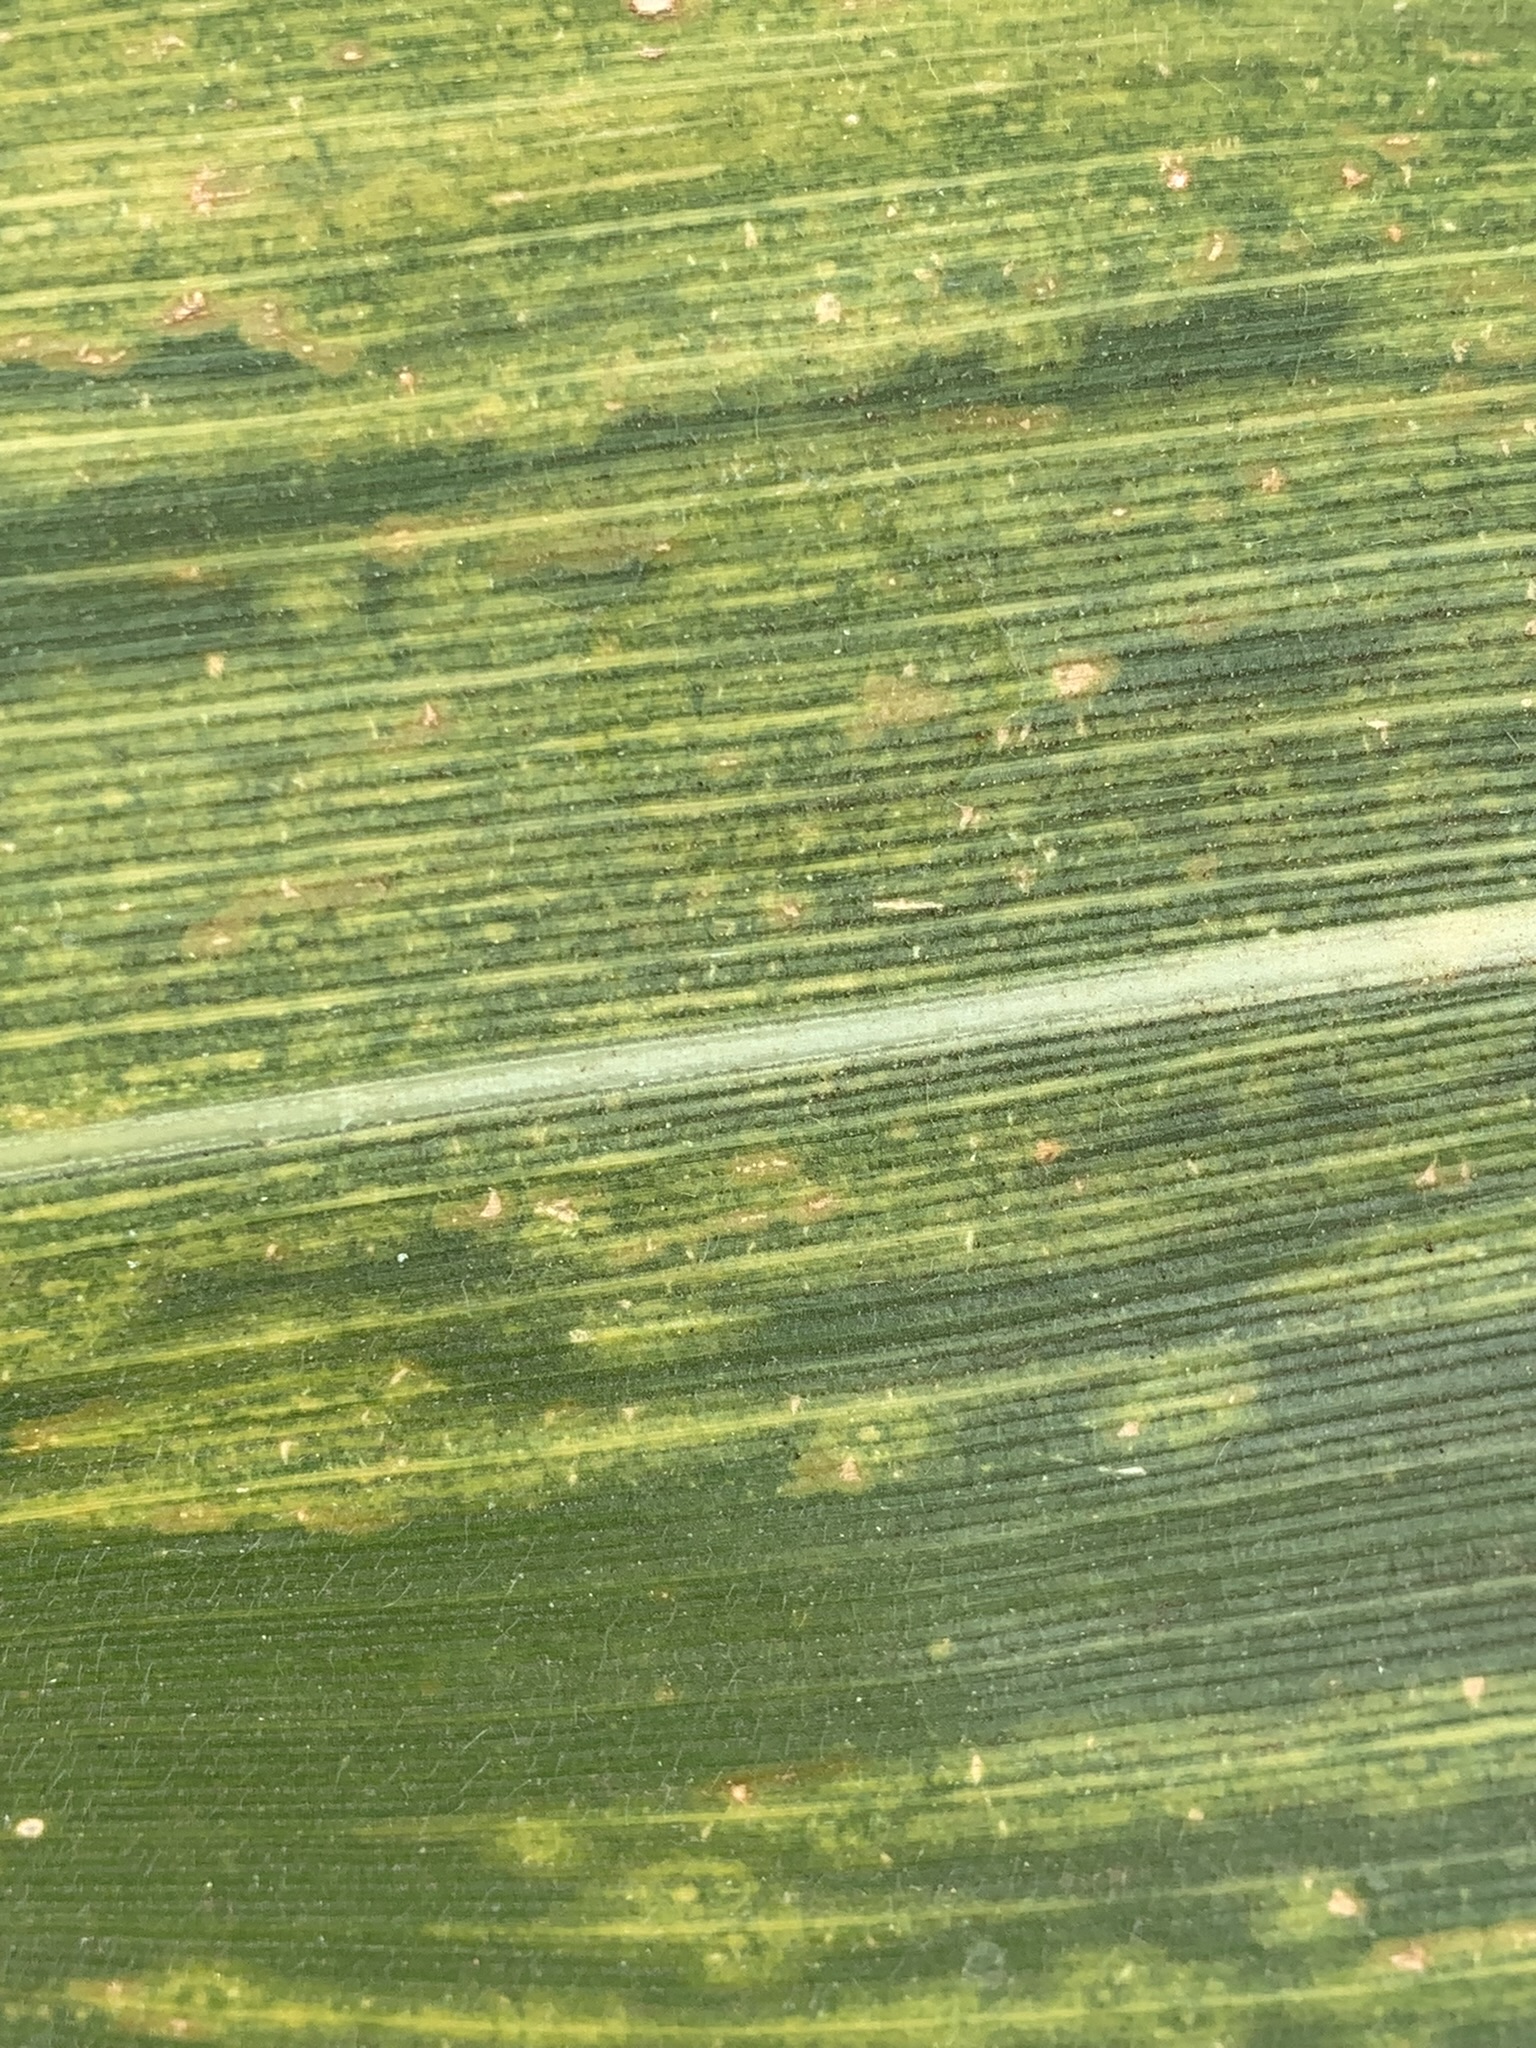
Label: MLN